Simister

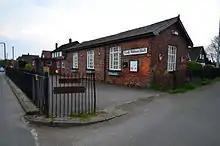
The Hall was also the village school from 1850 until 1972, it was built by the Mary, Countess of Wilton.

The Lady Wilton Hall, on Simister Lane, was built in 1850 at the sole expense of the Earl and Countess of Wilton, and housed the village school until the 1970s. Used for worship in the village prior to the construction of the church, as well as for the Sunday school, it continues to function as the church hall and is owned by the Parochial Church Council of St Margaret's.